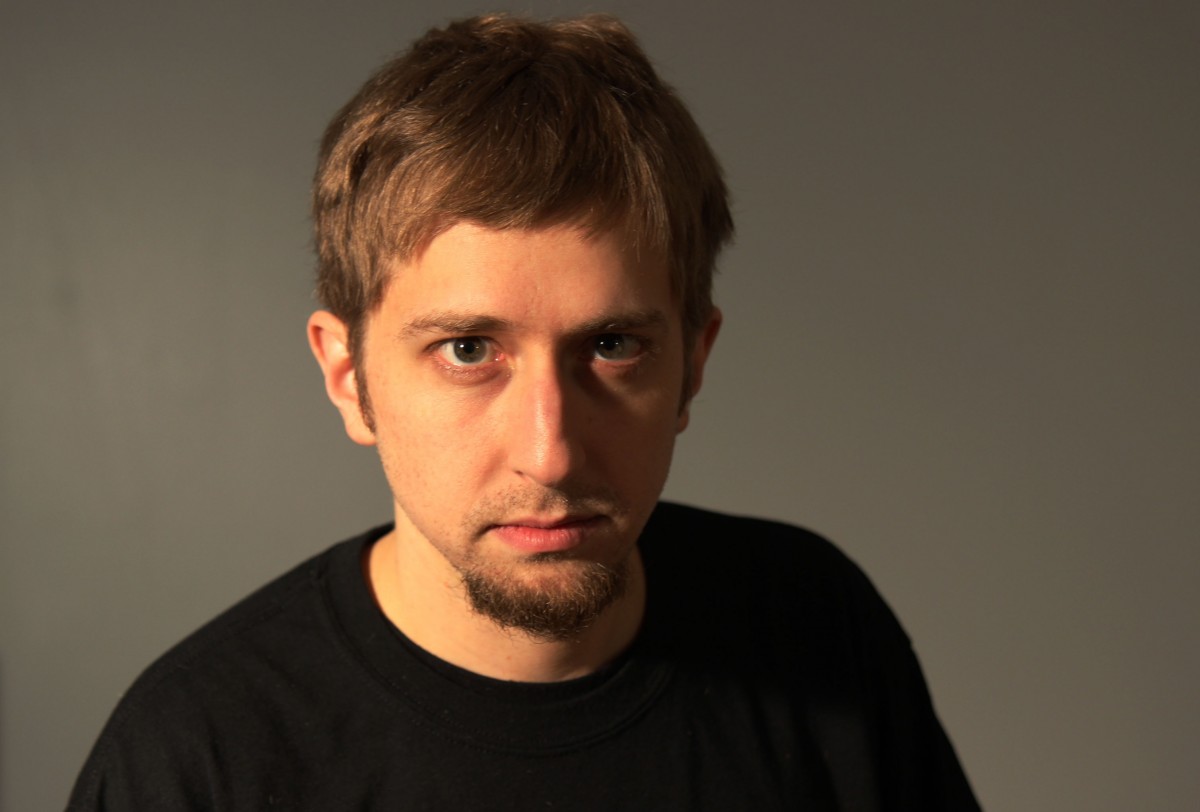
Gender: men